Humpty Sharma Ki Dulhania

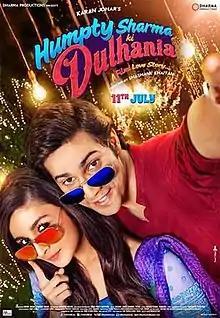
Theatrical release poster

Humpty Sharma Ki Dulhania is a 2014 Indian romantic comedy film written and directed by debutant Shashank Khaitan and produced by Karan Johar under the Dharma Productions banner. The film stars Varun Dhawan and Alia Bhatt, alongside debutant Sidharth Shukla in a supporting role. The narrative centers on Kavya, a spirited woman from Ambala, and Humpty, a carefree Delhi boy, whose romance unfolds amidst cultural expectations and familial resistance.